Question: Please indicate a possible affordance area of the surfboard that can be used for carrying
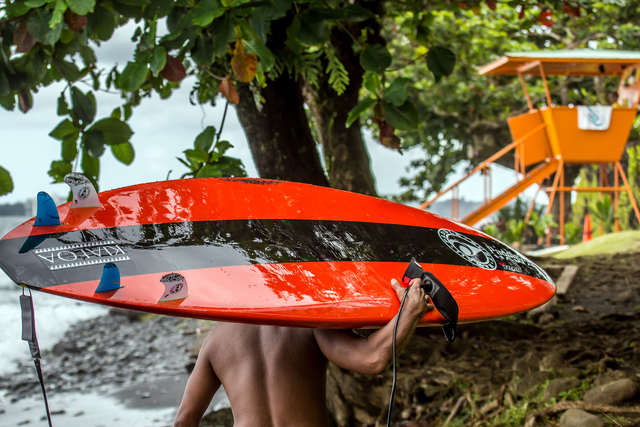
Answer: [2.5, 176.5, 556.5, 326.5]